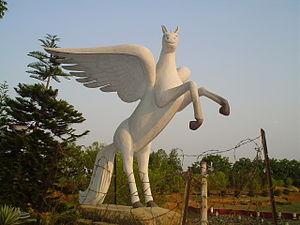
Ponkhiraj est un cheval ailé, roi des oiseaux dans les contes pour enfants du Bangladesh.
Un cheval ailé est un cheval possédant une paire d'ailes, généralement à plumes et inspirées de celles des oiseaux. Cette forme fantastique et imaginaire du cheval est présente depuis la plus haute Antiquité dans l'art et les récits de mythes, de légendes, différentes religions, et les traditions du folklore populaire. Originaire du Proche-Orient ancien, le cheval ailé arrive en Europe avec le Pégase de la mythologie grecque. Il est très présent dans la mythologie arabe, et en Inde, tant dans les traditions hindouistes que le bouddhisme. Il est attesté en Chine, chez les Étrusques, en France dans le folklore du Jura, en Corée avec Chollima, en Afrique et en Amérique du Nord.